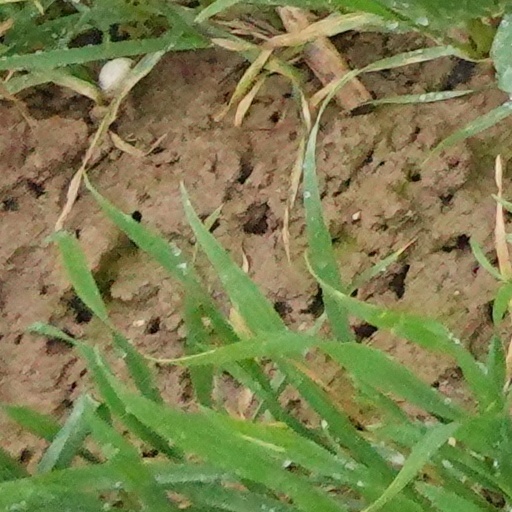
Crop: wheat